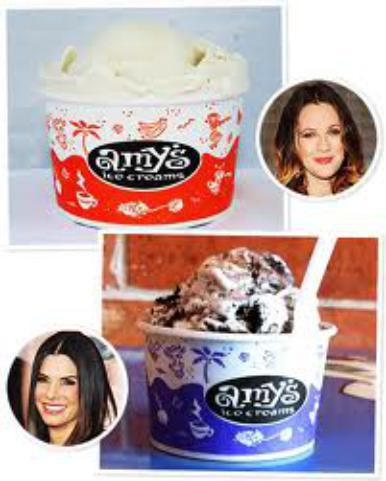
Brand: Amy's Ice Creams
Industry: Food